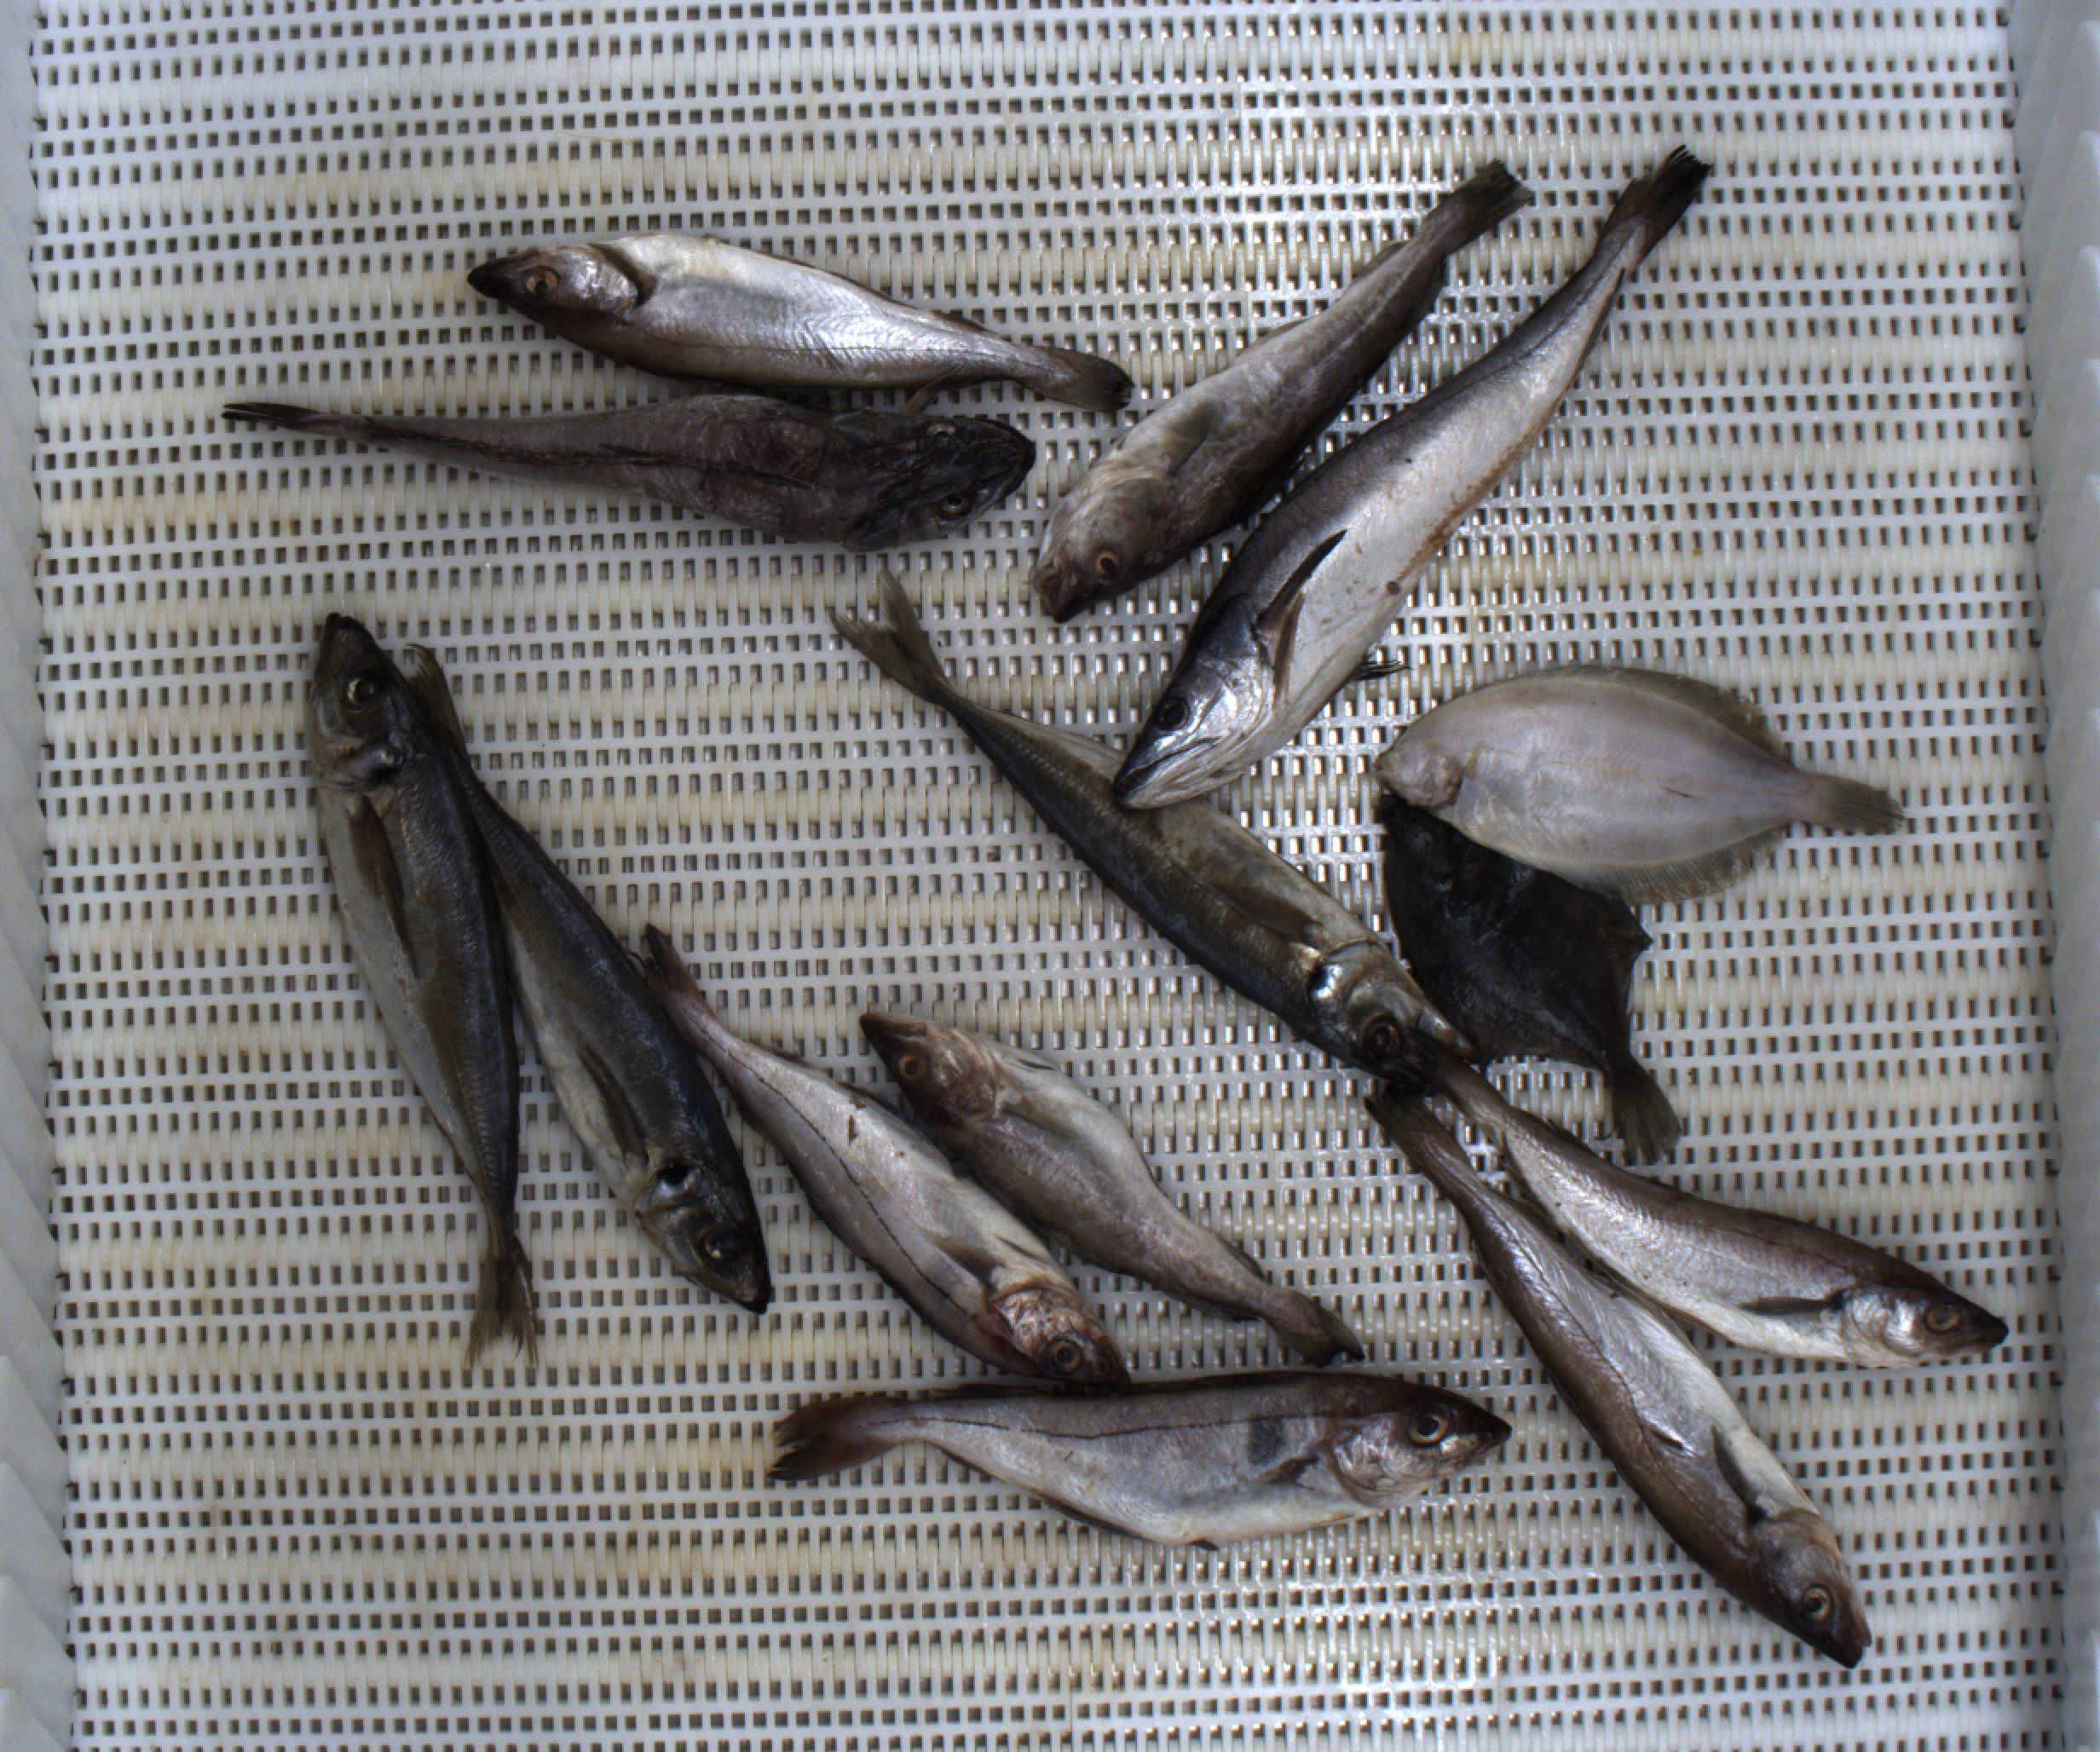
Total fish: 14
Cod: 2
Haddock: 2
Whiting: 3
Hake: 2
Horse mackerel: 3
Saithe: 0
Other: 2